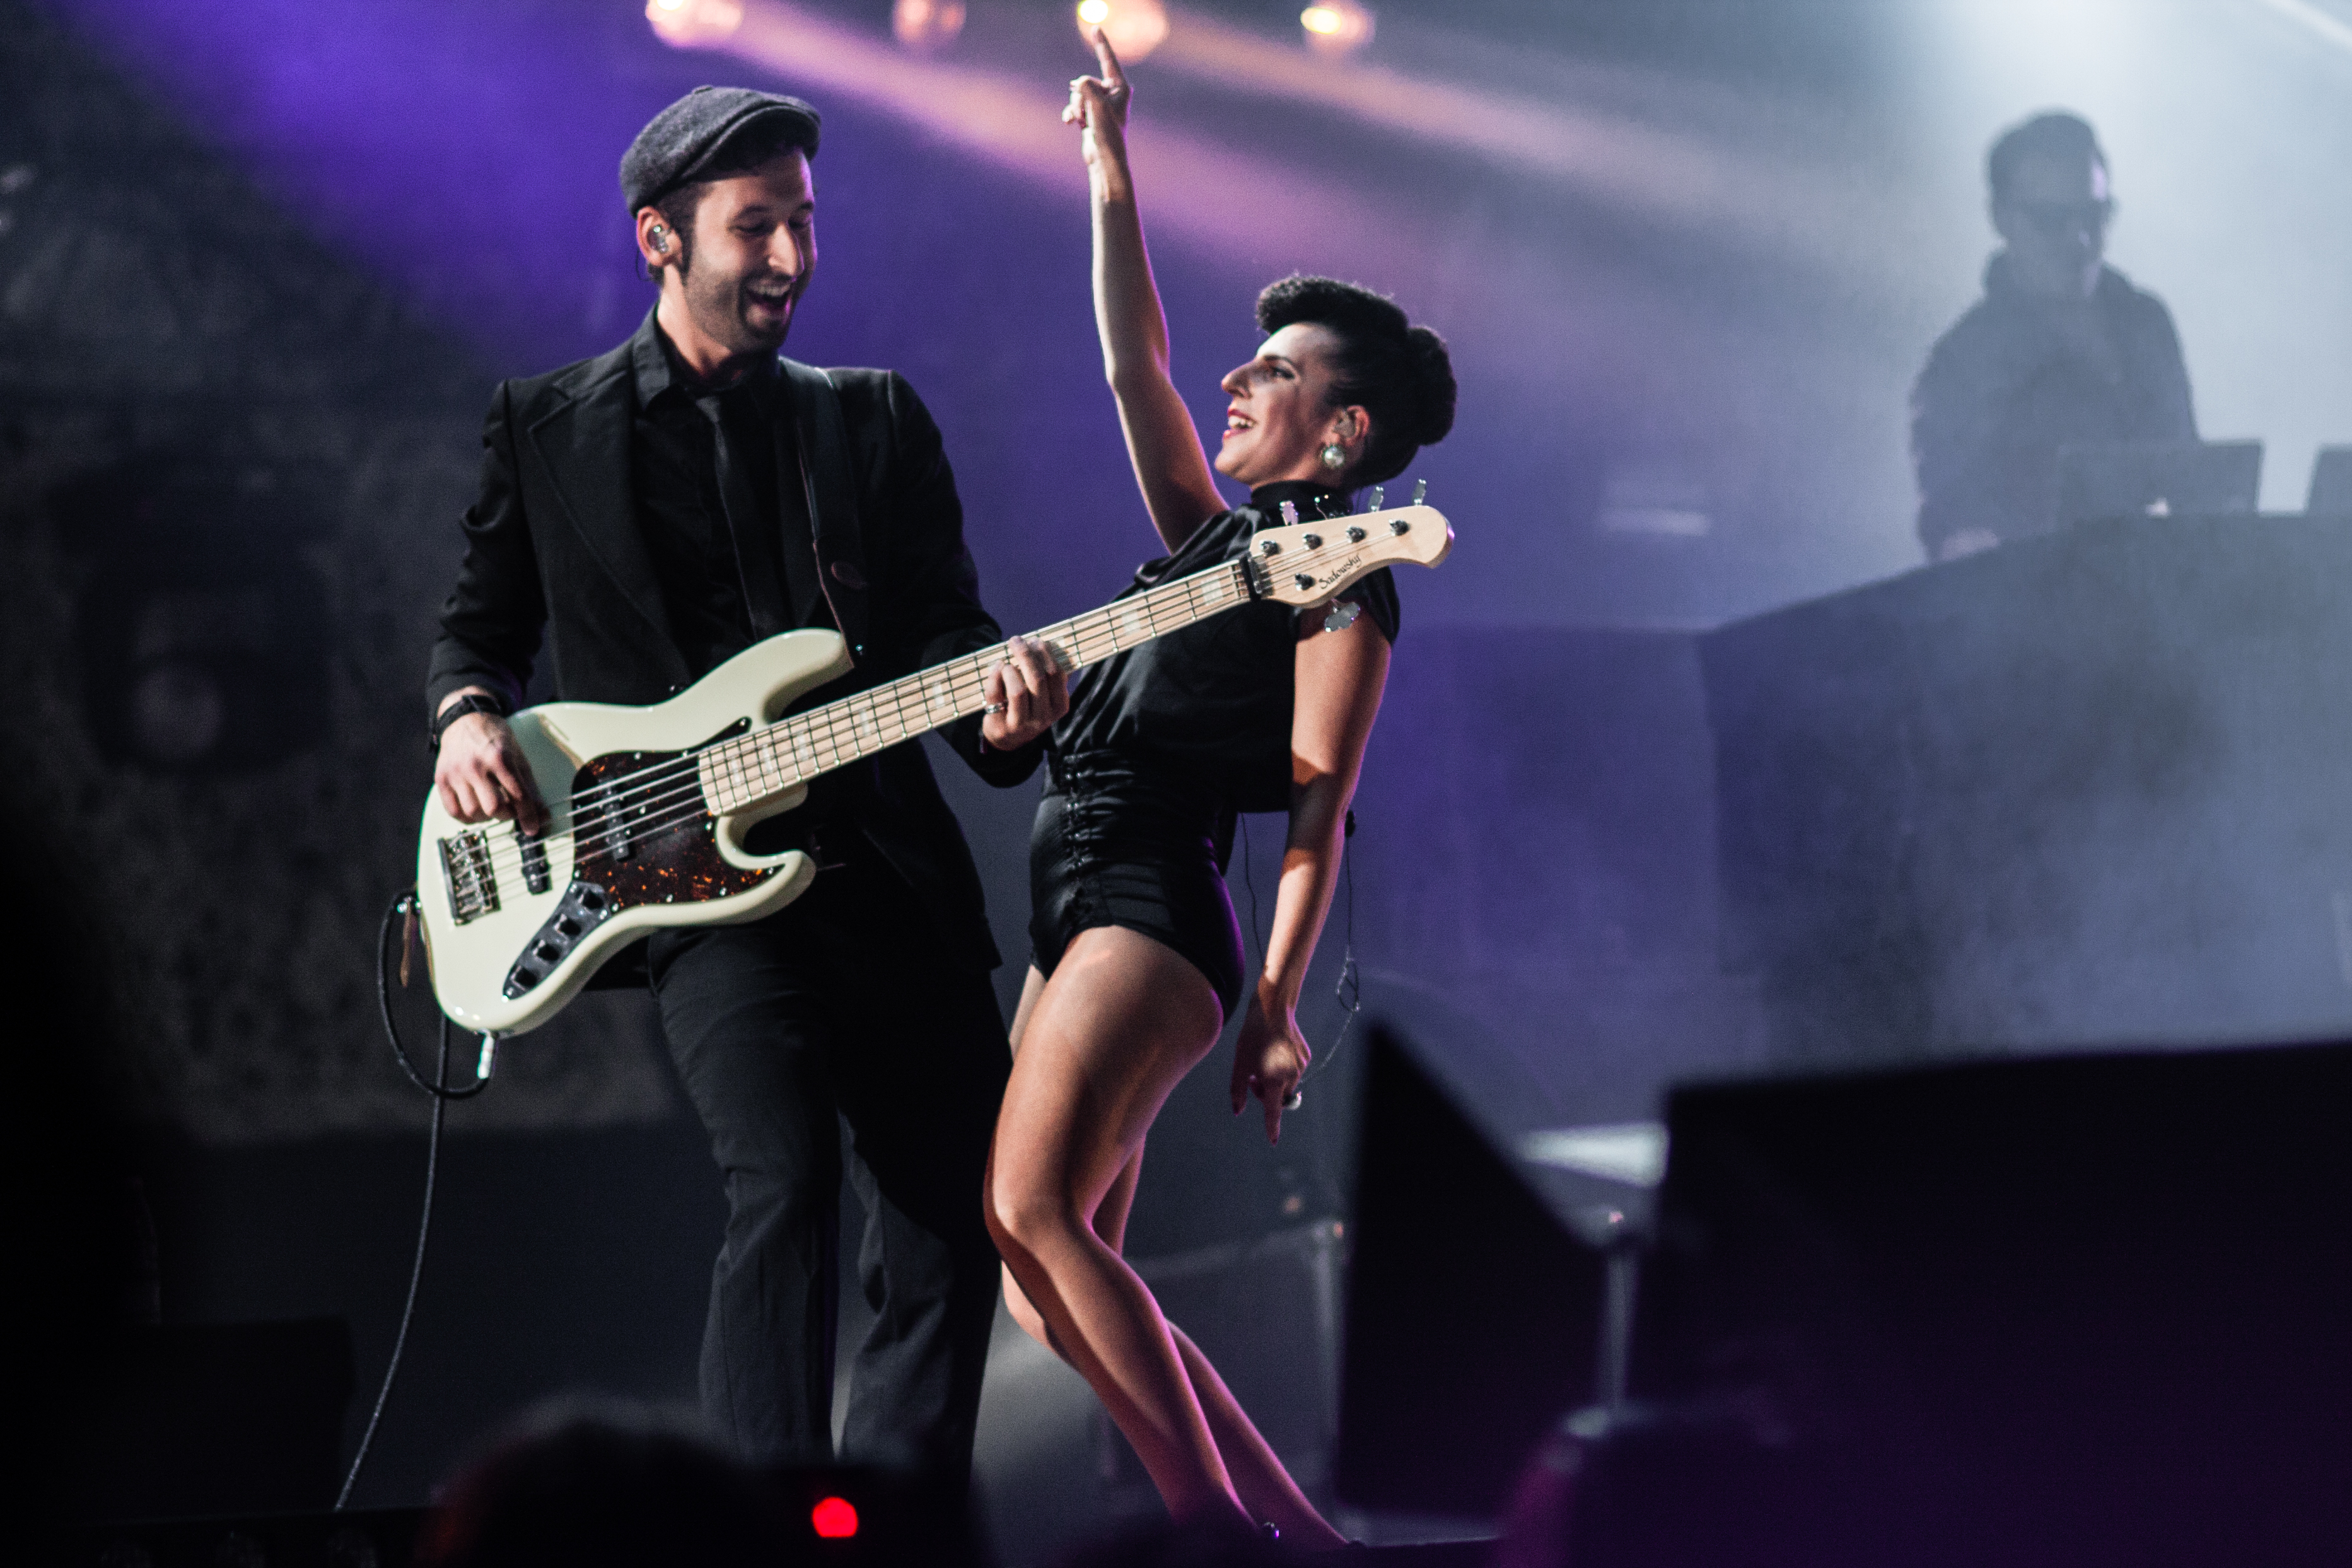
music, guitar, concert, band, live, canon, musician, performance art, festival, 40d, gig, stage, 2012, fetedelhuma, stellar, parov, parovstellarband, performance, bassist, singing, guitarist, bass guitar, entertainment, performing arts, singer songwriter, rock concert, musical theatre